Keana Lyn Bastidas

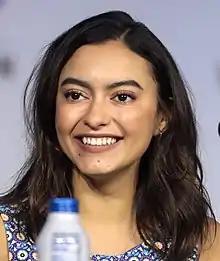
Lyn Bastidas at the 2022 WonderCon.

Keana Lyn Bastidas (born March 18, 1998), sometimes credited as Keana Bastidas or Keana Lyn, is a Canadian actress. She is most noted for her performances as Suzi in "The Yard", and as Callie Shaw in the 2020 series "The Hardy Boys".